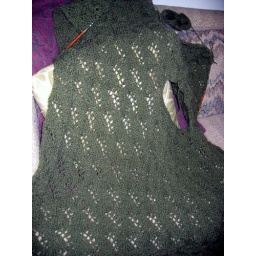
The green wrap to wear in front of the computer